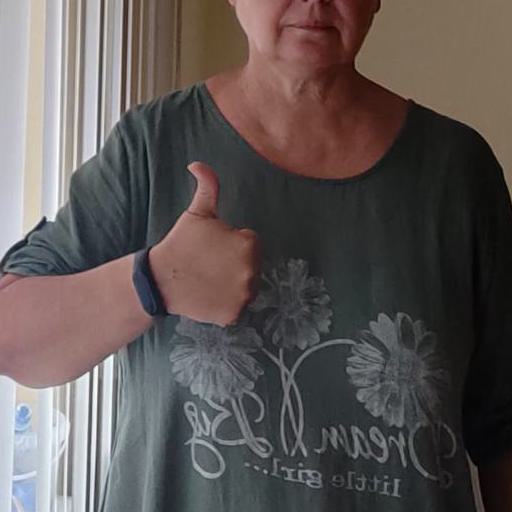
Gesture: like